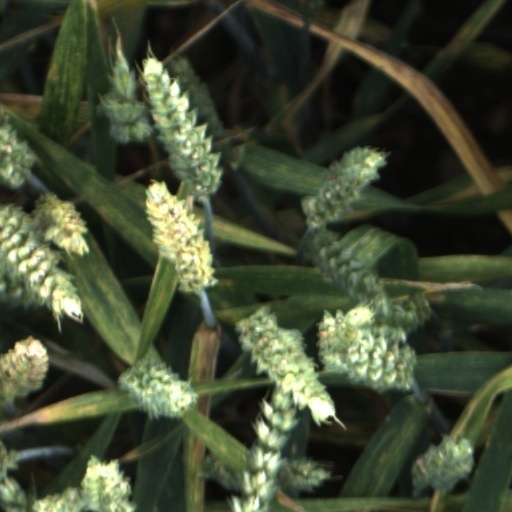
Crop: wheat